Anedjib

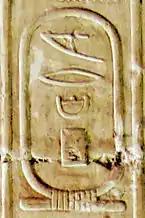
Cartouche name Merbiape from the Abydos King List

Adjib is well attested in archaeological records. His name appears in inscriptions on vessels made of schist, alabaster, breccia and marble. His name is also preserved on ivory tags and earthen jar seals. Objects bearing Adjib's name and titles come from Abydos and Sakkara.